Dave Sharma

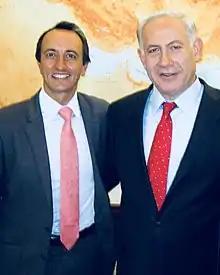
Dave Sharma with Israeli Prime Minister Netanyahu.

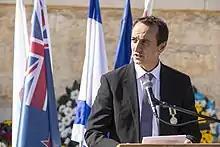
Dave Sharma appearing at Mount Scopus as the Australian Ambassador to Israel.

From 2010 to 2012 Sharma was the head of the International Division in the Department of the Prime Minister and Cabinet. He advised the Prime Minister Julia Gillard during G-20 summits (including as the Prime Minister's sous-sherpa) and East Asia summits and was involved in international diplomatic events which occurred in Australia including the Commonwealth Heads of Government Meeting in October 2011 and during US President Barack Obama's visit to Australia in November 2011.